Aestheticism

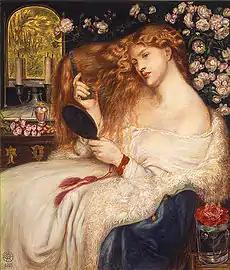
“Lady Lilith” by Dante Gabriel Rossetti

Artists such as Rossetti focused more on simply painting beautiful women than aiming for a moral message, as is apparent in the famous “Lady Lilith” and “Mona Vanna.” John Ruskin, a former friend of Rossetti's, said that Rossetti was “lost in the Inferno of London.” Rossetti painted many more aestheticism paintings in his life, including “Venus Verticordia” and “Proserpine.”